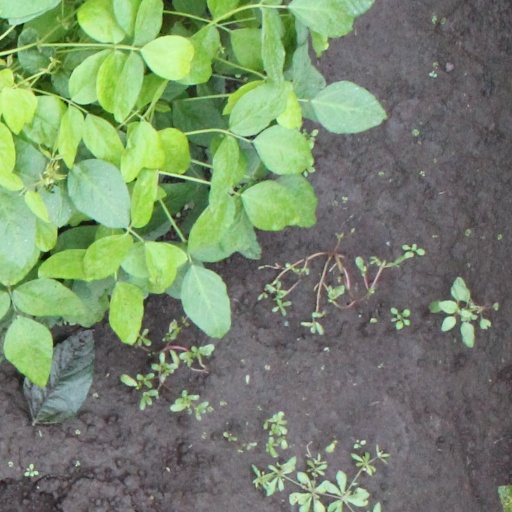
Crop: soybean